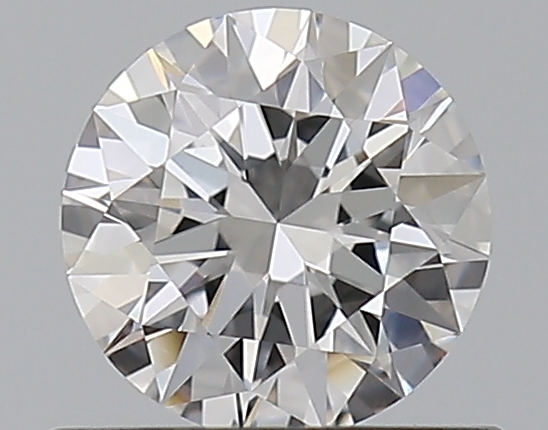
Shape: round
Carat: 0.5
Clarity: VVS2
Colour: E
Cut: EX
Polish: EX
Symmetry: EX
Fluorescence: N
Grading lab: GIA
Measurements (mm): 5.16 x 5.18 x 3.14